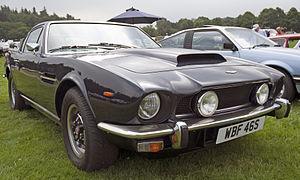
L'Aston Martin Lagonda est une berline quatre portes du constructeur automobile britannique Aston Martin. On distingue au cours de la production qui s'étale de 1974 à 1990 quatre phases principales dénommées séries. Alors que la série 1 qui est en fait une version quatre portes de l'Aston Martin V8 conserve les codes de la marque, l'arrivée de la série 2 est en revanche très remarquée à l'époque en raison de son design anguleux et de sa technologie avant-gardiste faisant d'elle une voiture unique et la plus avancée de son temps.
William Towns est un designer automobile britannique.
L'Aston Martin V8 est une automobile produite de 1969 à 1989 par le constructeur britannique Aston Martin. C'est une évolution de la DBS V8, dont elle reprend la carrosserie et le moteur.